Kasim Sulton

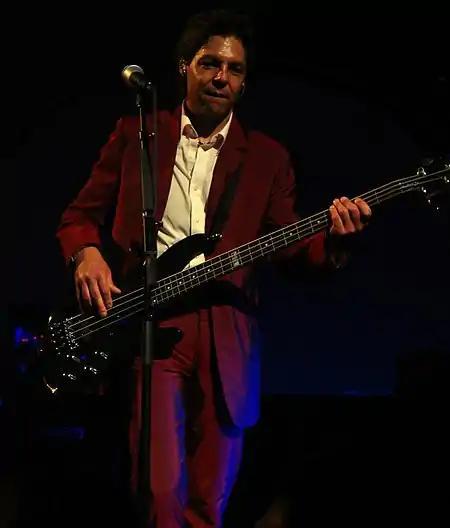
Sulton performing with The New Cars in 2006.

After a brief stint with the reunited band Scandal in 2004, Sulton joined The New Cars in 2005, replacing original Cars bassist and co-lead vocalist Benjamin Orr, who died of cancer in 2000. The band also included original Cars band members Elliot Easton and Greg Hawkes as well as Todd Rundgren and Prairie Prince from Journey and The Tubes. An album, "It's Alive!", was followed by a tour in 2006, with Sulton singing lead on The Cars' hit "Drive".